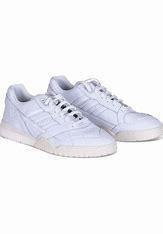
Brand: Adidas
Model: A R